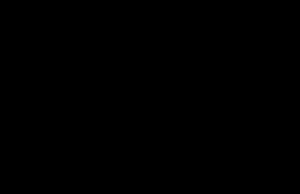
Le théorème de Pythagore est un théorème de géométrie euclidienne qui met en relation les longueurs des côtés dans un triangle rectangle : le carré de la longueur de l’hypoténuse, qui est le côté opposé à l'angle droit, est égal à la somme des carrés des longueurs des deux autres côtés.